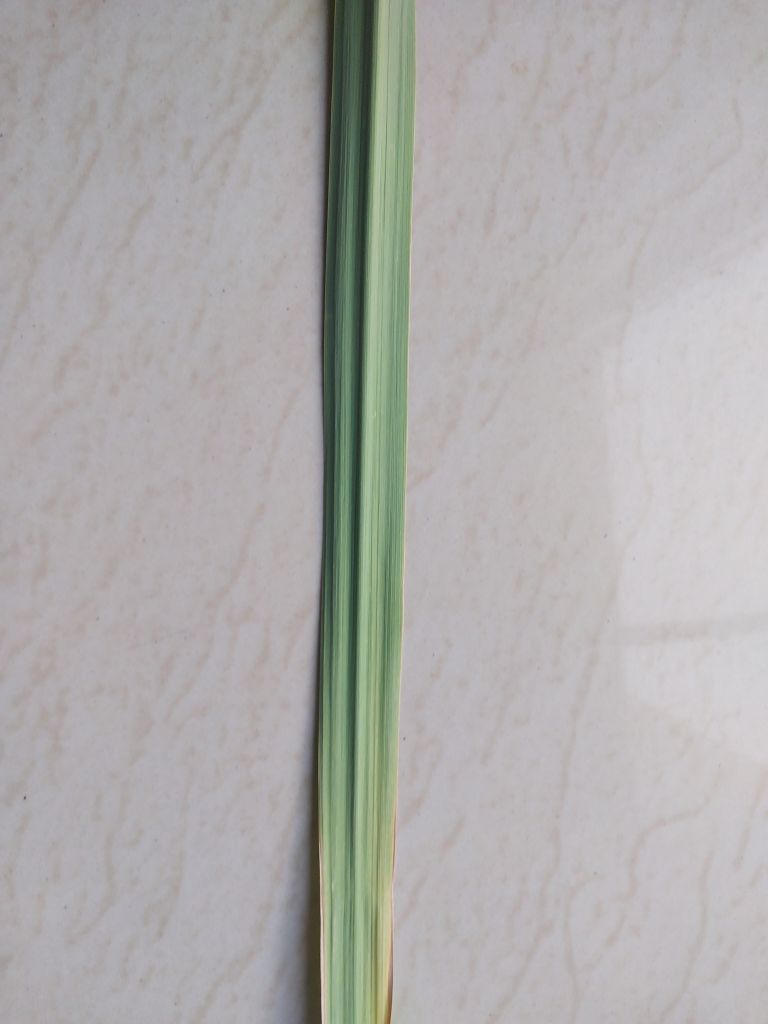
Label: Banded Chlorosis